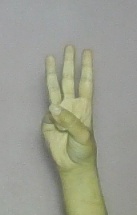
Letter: thaa